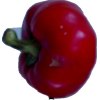
Label: red_pepper